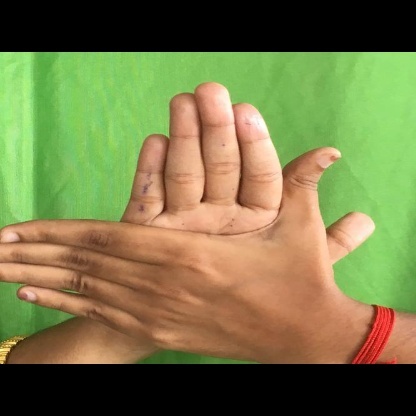
Mudra: Chakra